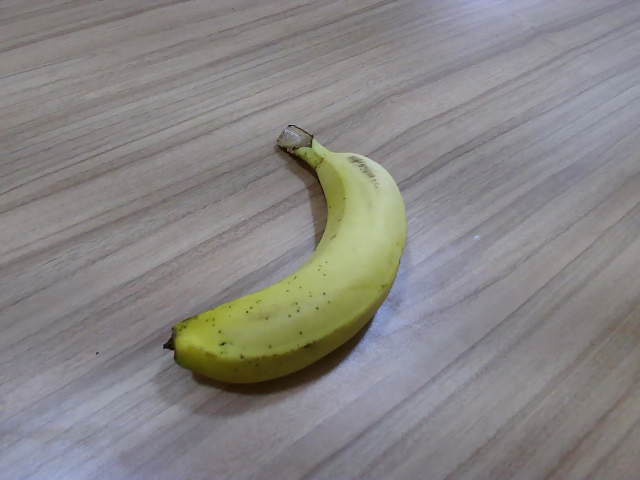
Label: Ripe_Banana